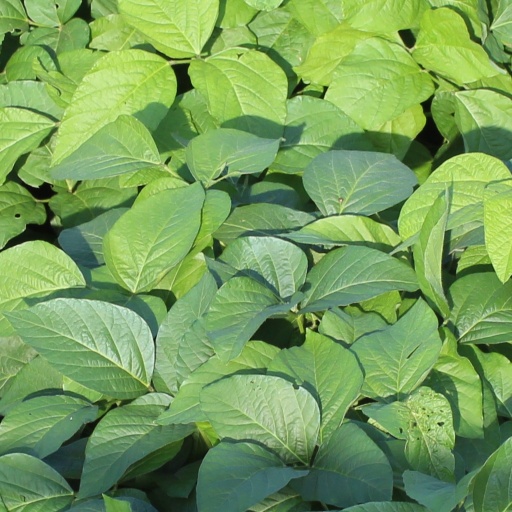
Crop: soybean